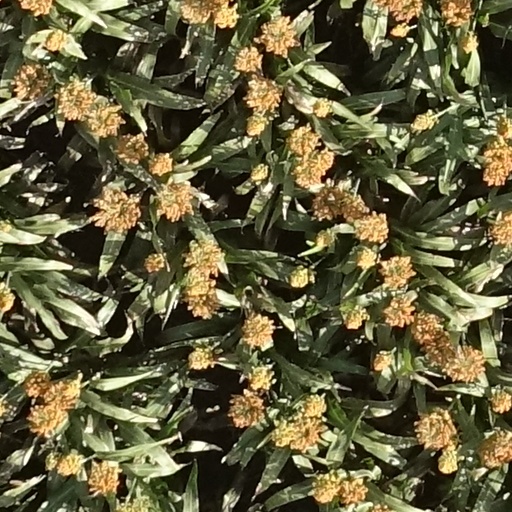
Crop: sorghum